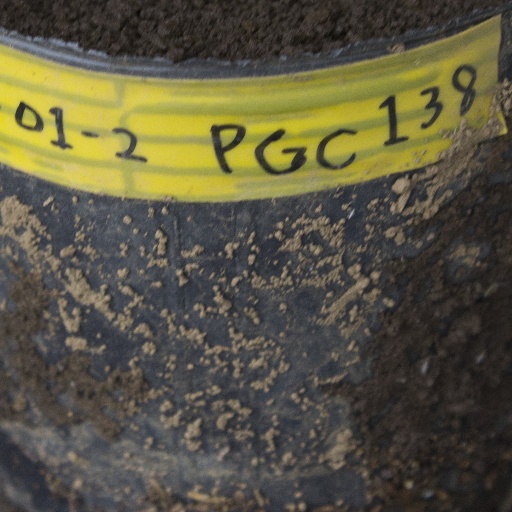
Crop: soybean